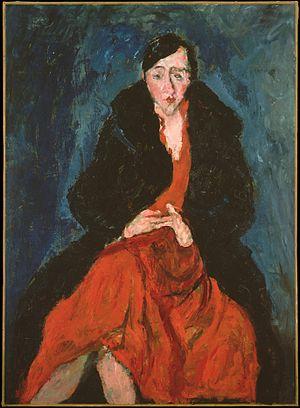
Madeleine Castaing, née Marie Madeleine Marcelle Magistry le 19 décembre 1894 à Chartres et morte le 17 décembre 1992 à Paris, est une antiquaire et décoratrice française.
Chaïm Soutine est un peintre juif russe émigré en France, né en 1893 ou 1894 dans le village de Smilovitchi, à cette époque dans l'Empire russe, et mort à Paris le 9 août 1943.
Kostia Terechkovitch, dit Constantin Terechkovitch, né le 1ᵉʳ mai 1902 dans les faubourgs de Moscou, et mort le 12 juin 1978 à Monaco, est un peintre et graveur français d'origine russe.